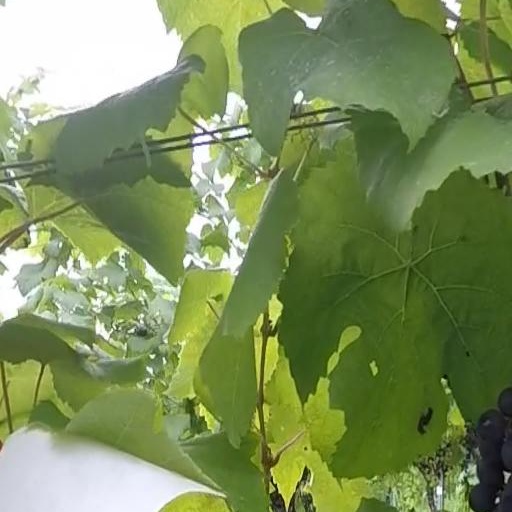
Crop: grape